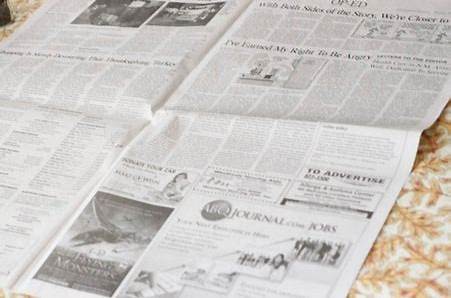
Waste category: paper